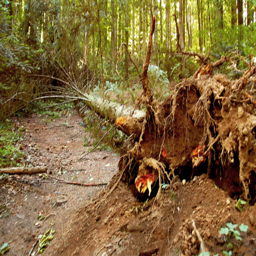
what 's that philosophical question ... if a tree falls in a forest and no one is around to hear it , does it make a sound ?